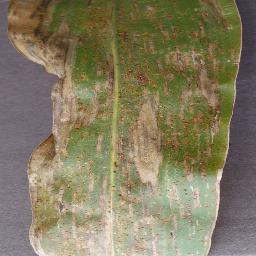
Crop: corn
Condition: (maize)_northern_blight